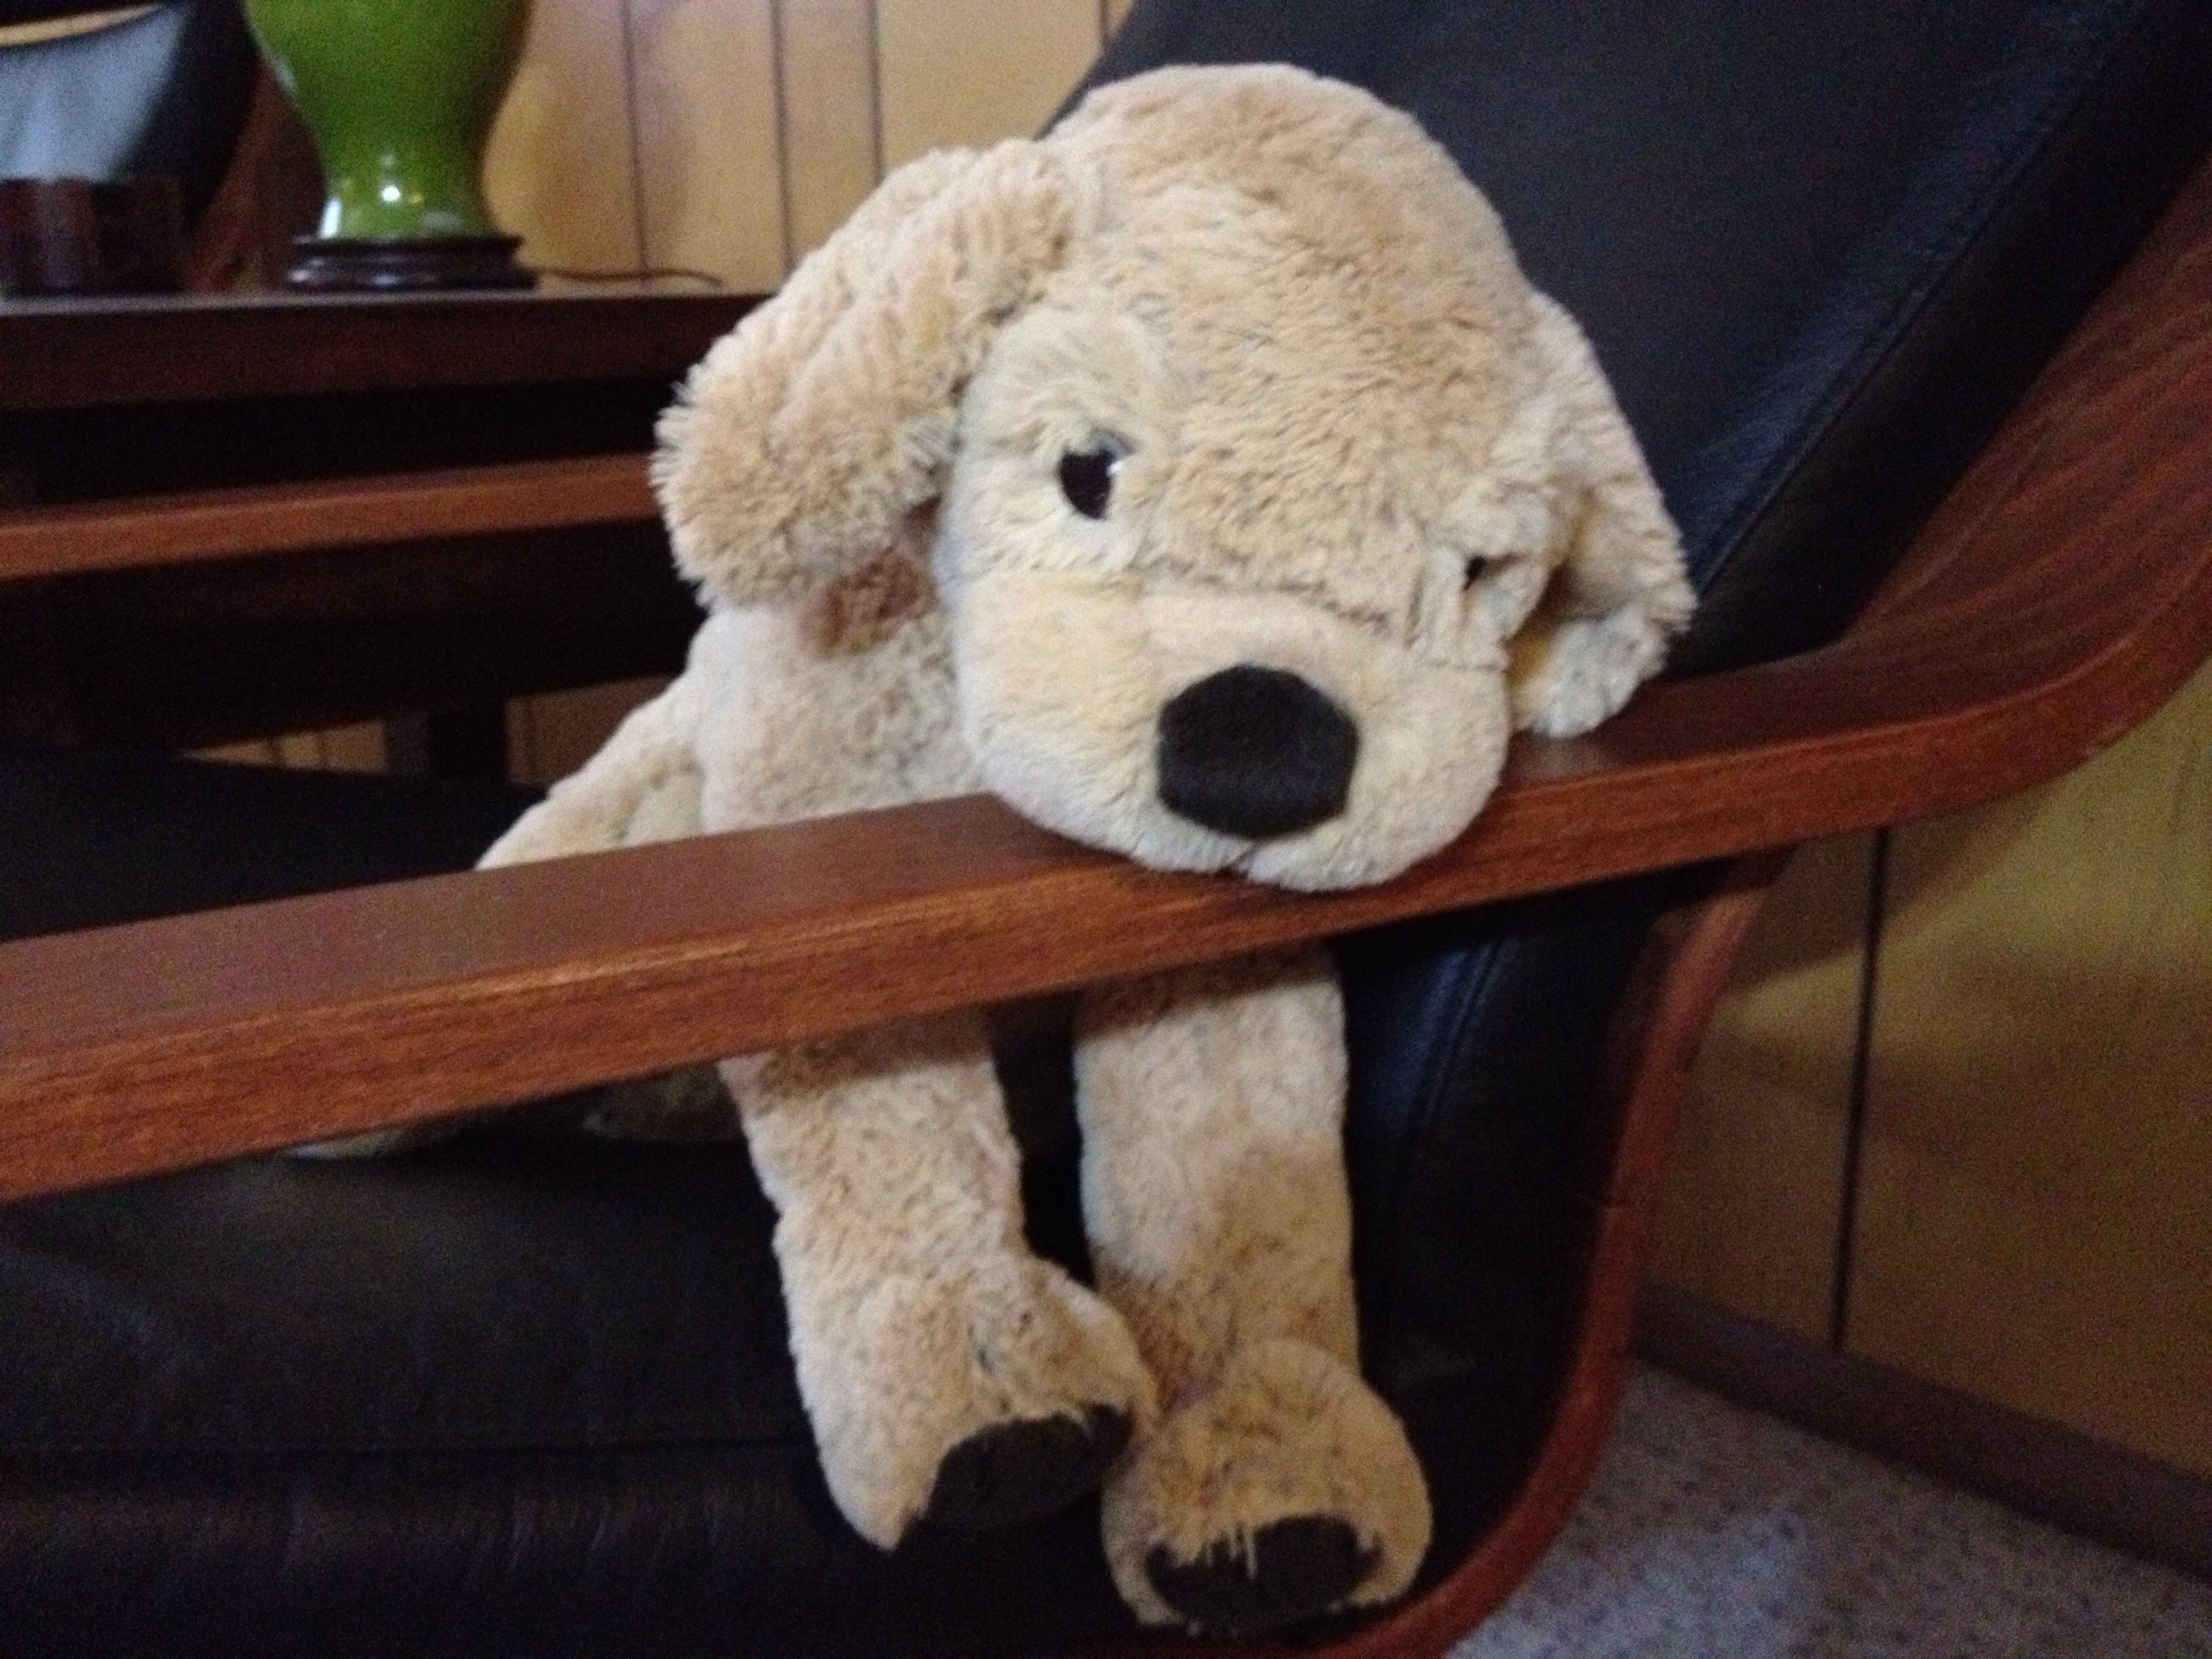
toy, teddy bear, textile, stuffed toy, dog breed group